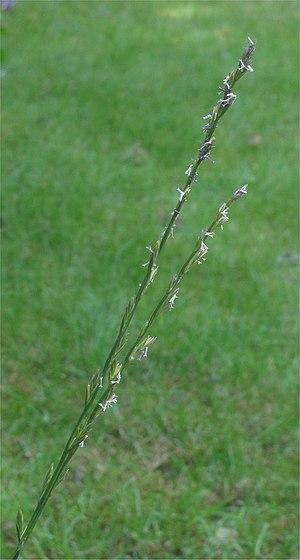
Le ray-grass anglais est une plante herbacée vivace de la famille des poacées, couramment cultivée comme plante fourragère.